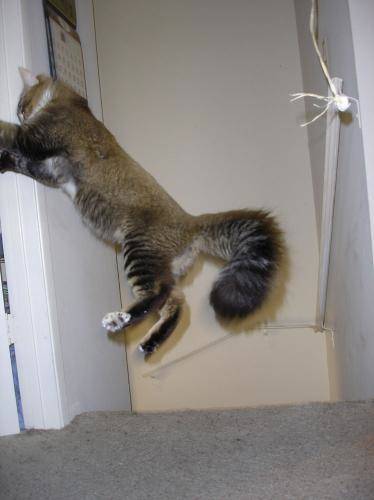
Label: cat